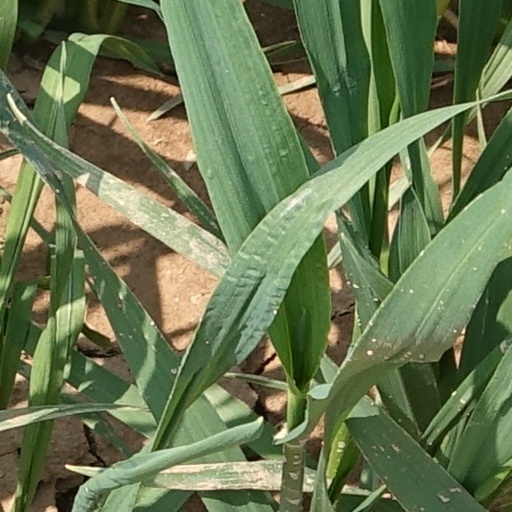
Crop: wheat